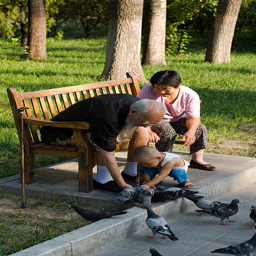
A family sitting on a park bench feeding pigeons on the ground.
A man sitting on a bench with a  woman next to a  child.
An elderly couple and a young boy feeding pigeons.
The man, woman, and child are feeding the ducks

Two adults and child at park bench playing with pigeons.